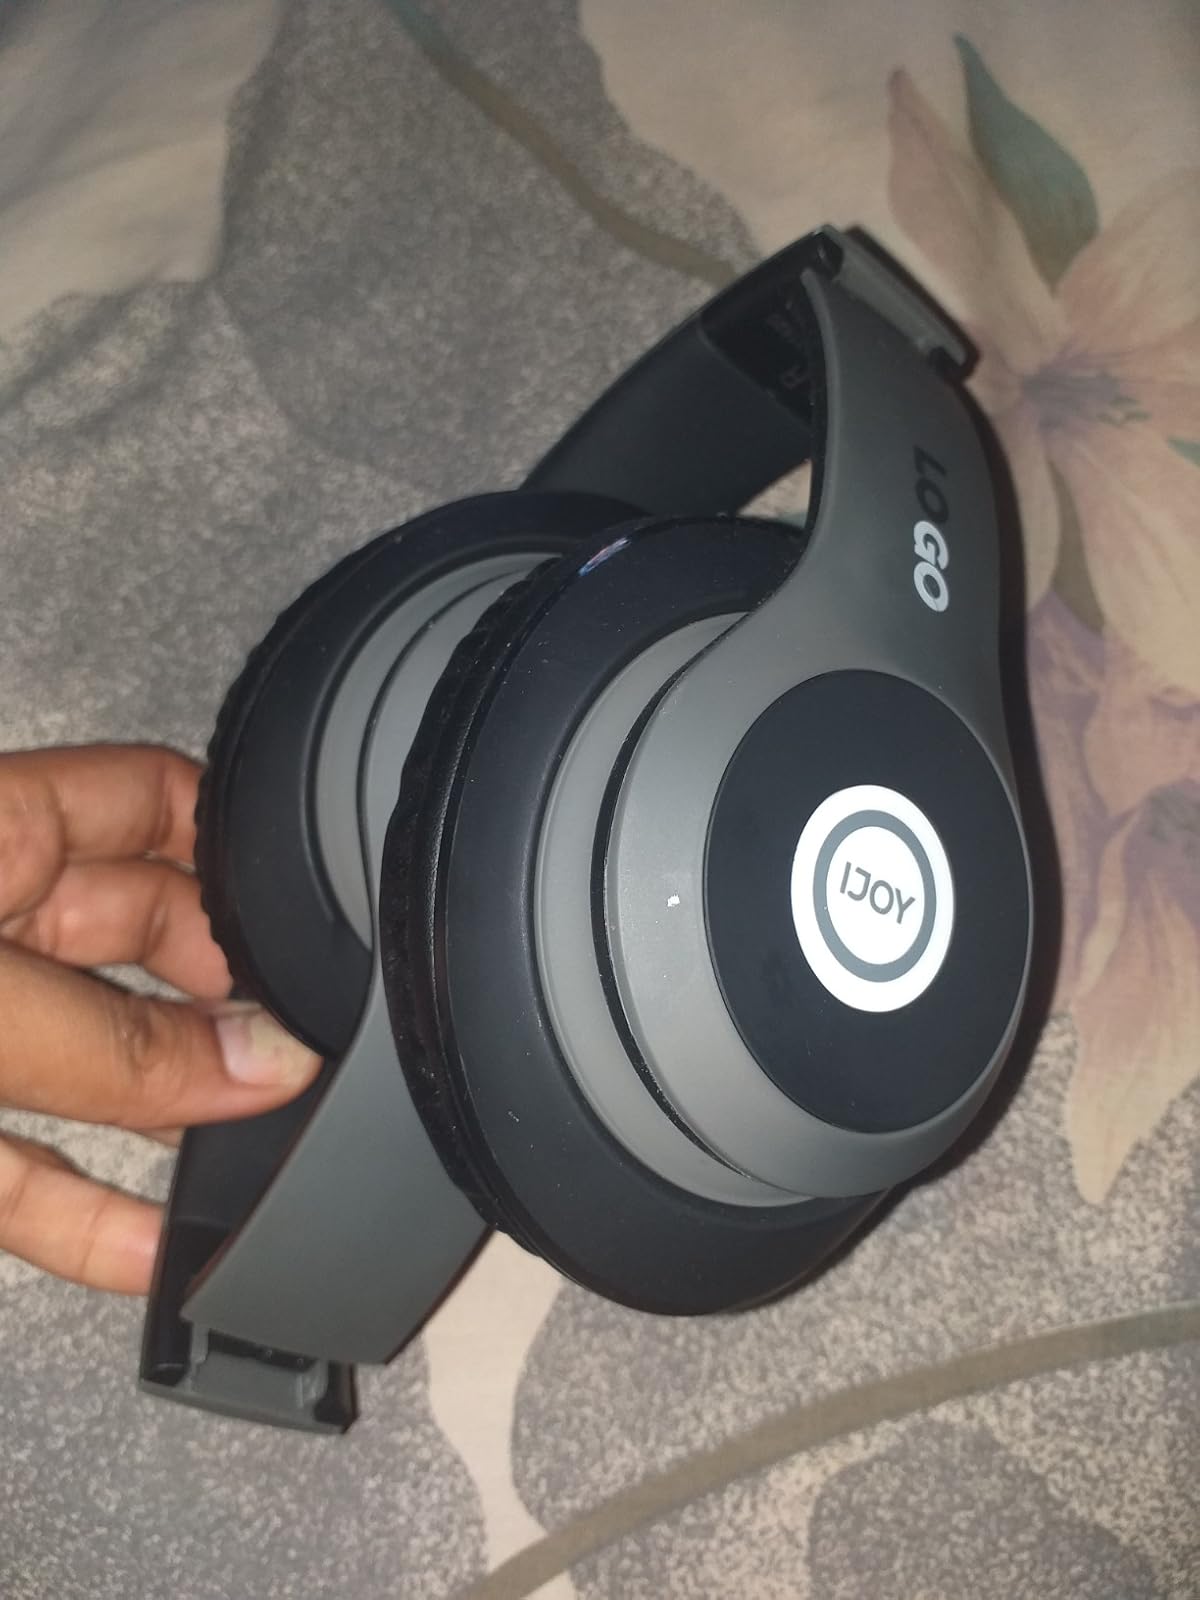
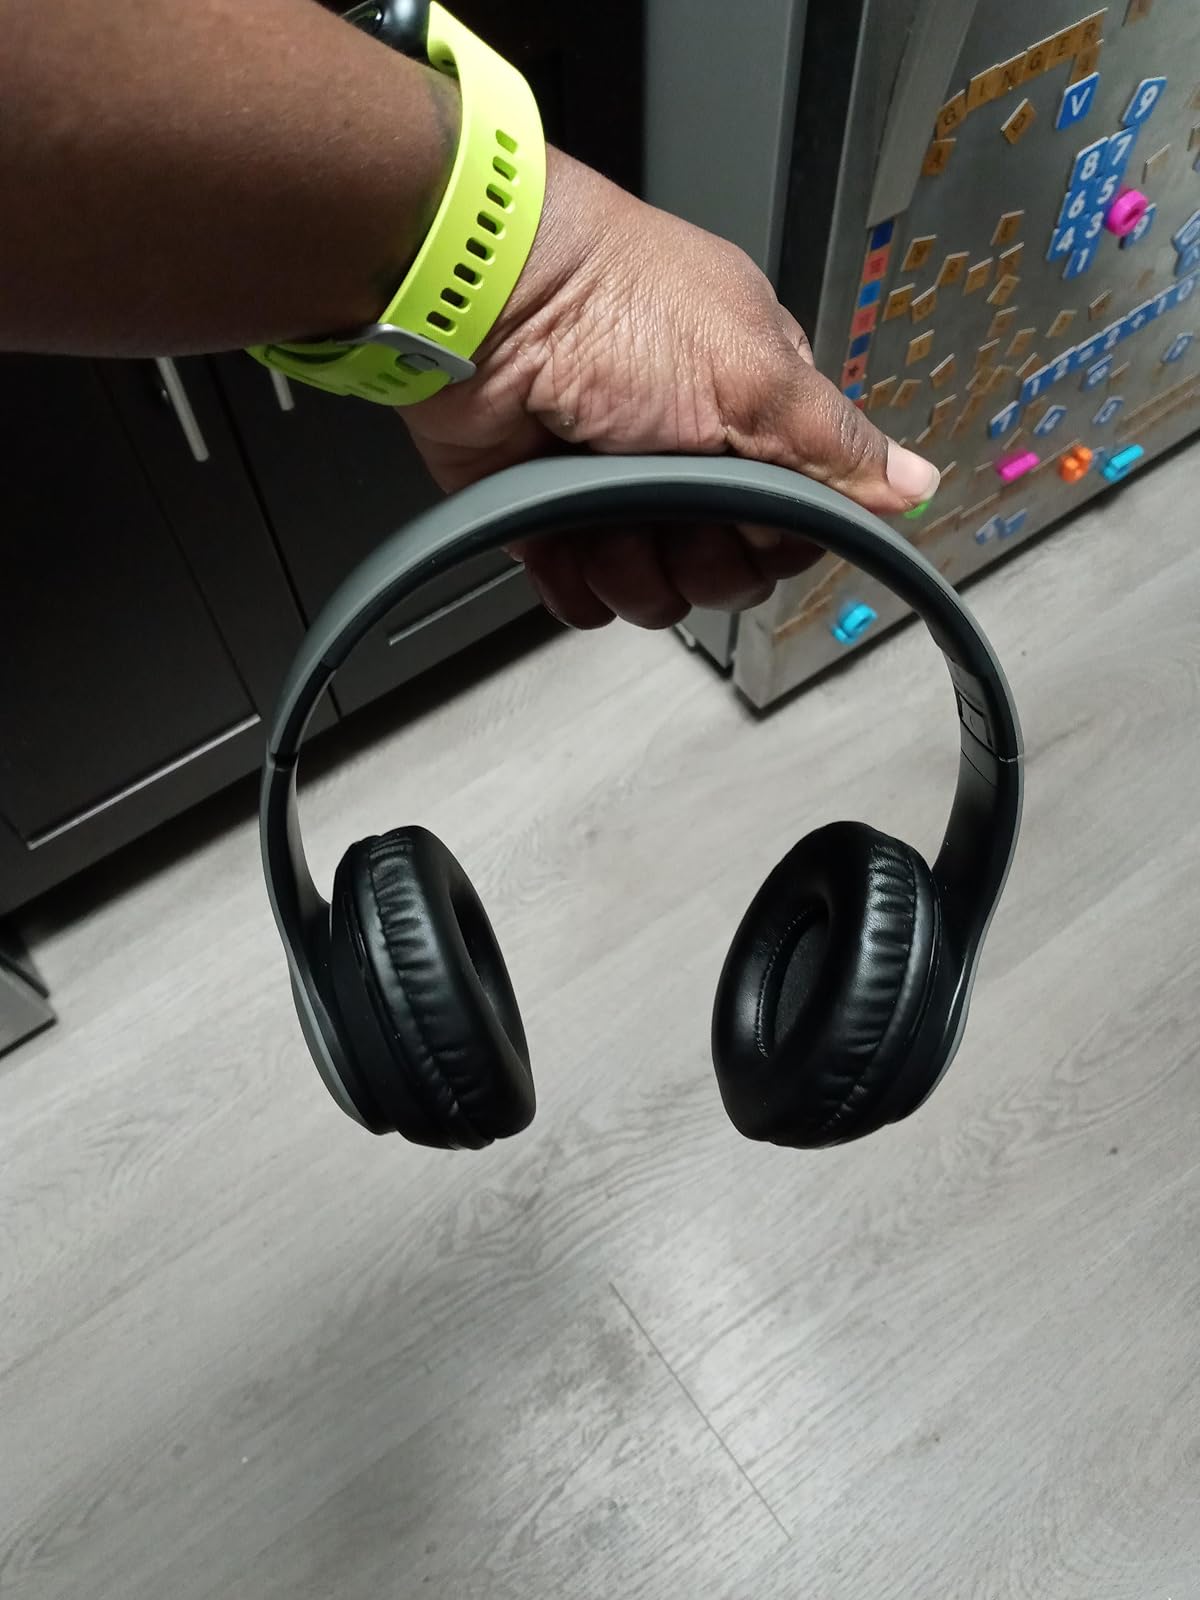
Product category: headphones
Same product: yes